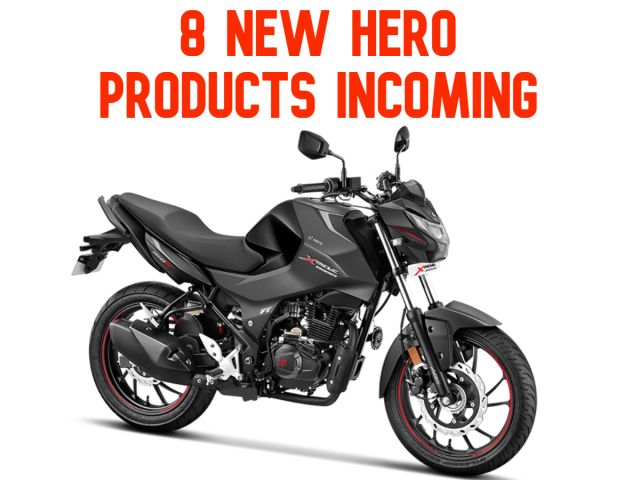
Vehicle type: Motorcycles